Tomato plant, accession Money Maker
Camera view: tilt-top (135 deg); turntable rotation: 300 degrees
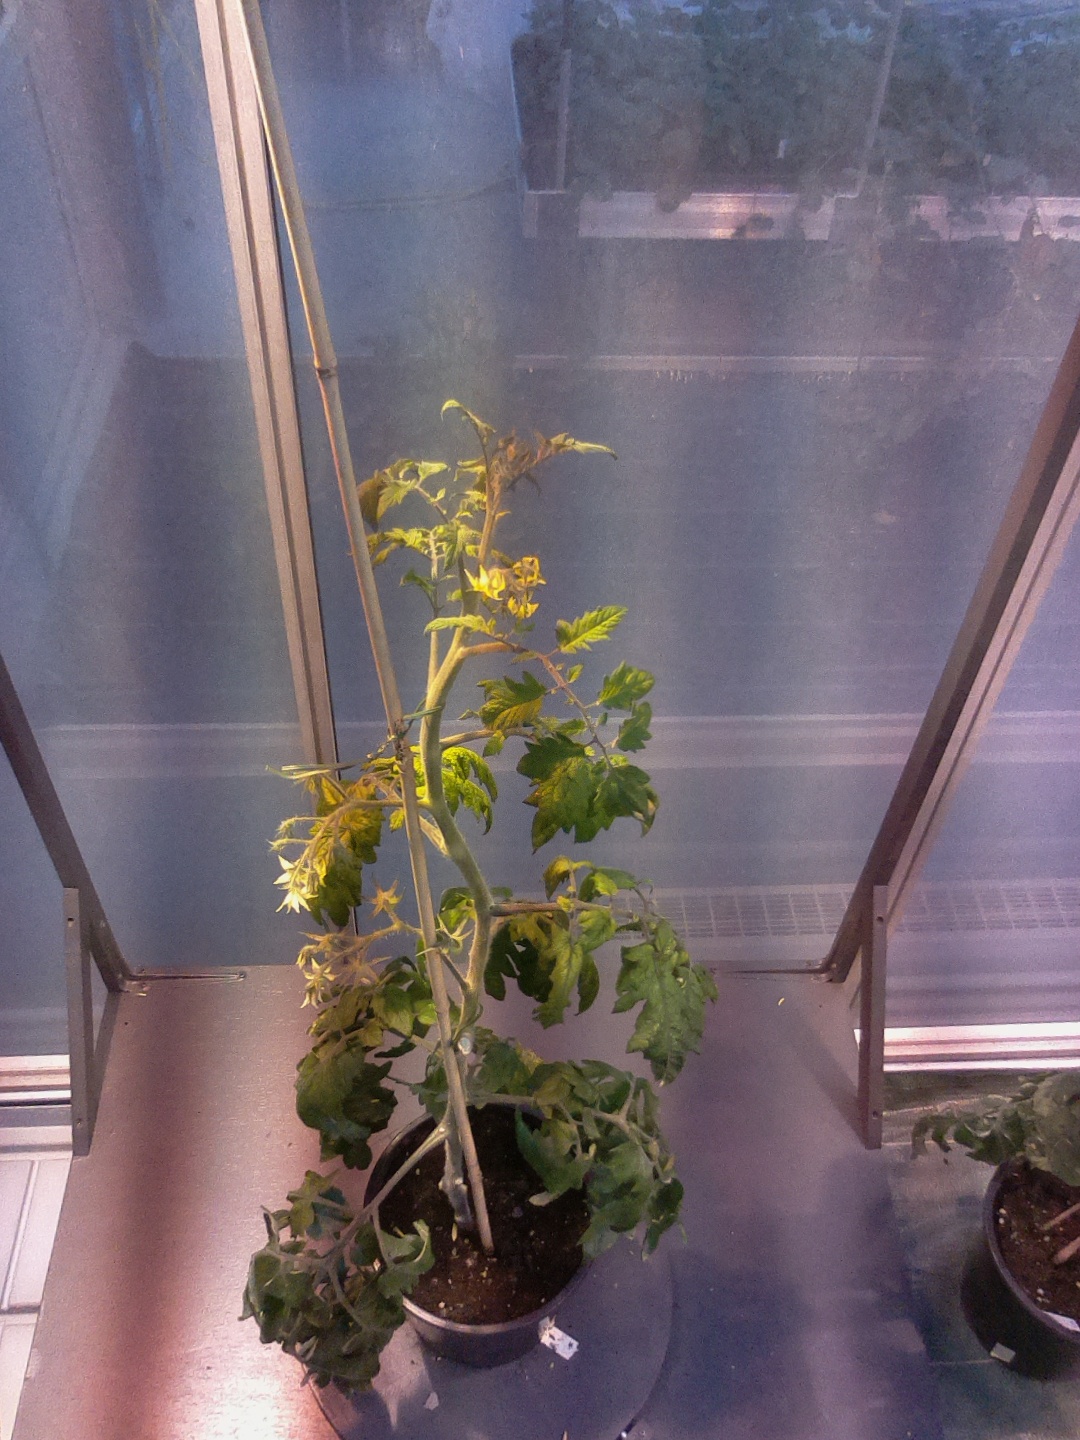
BBCH growth stage 70: Fruits at the main stem or branches visibles